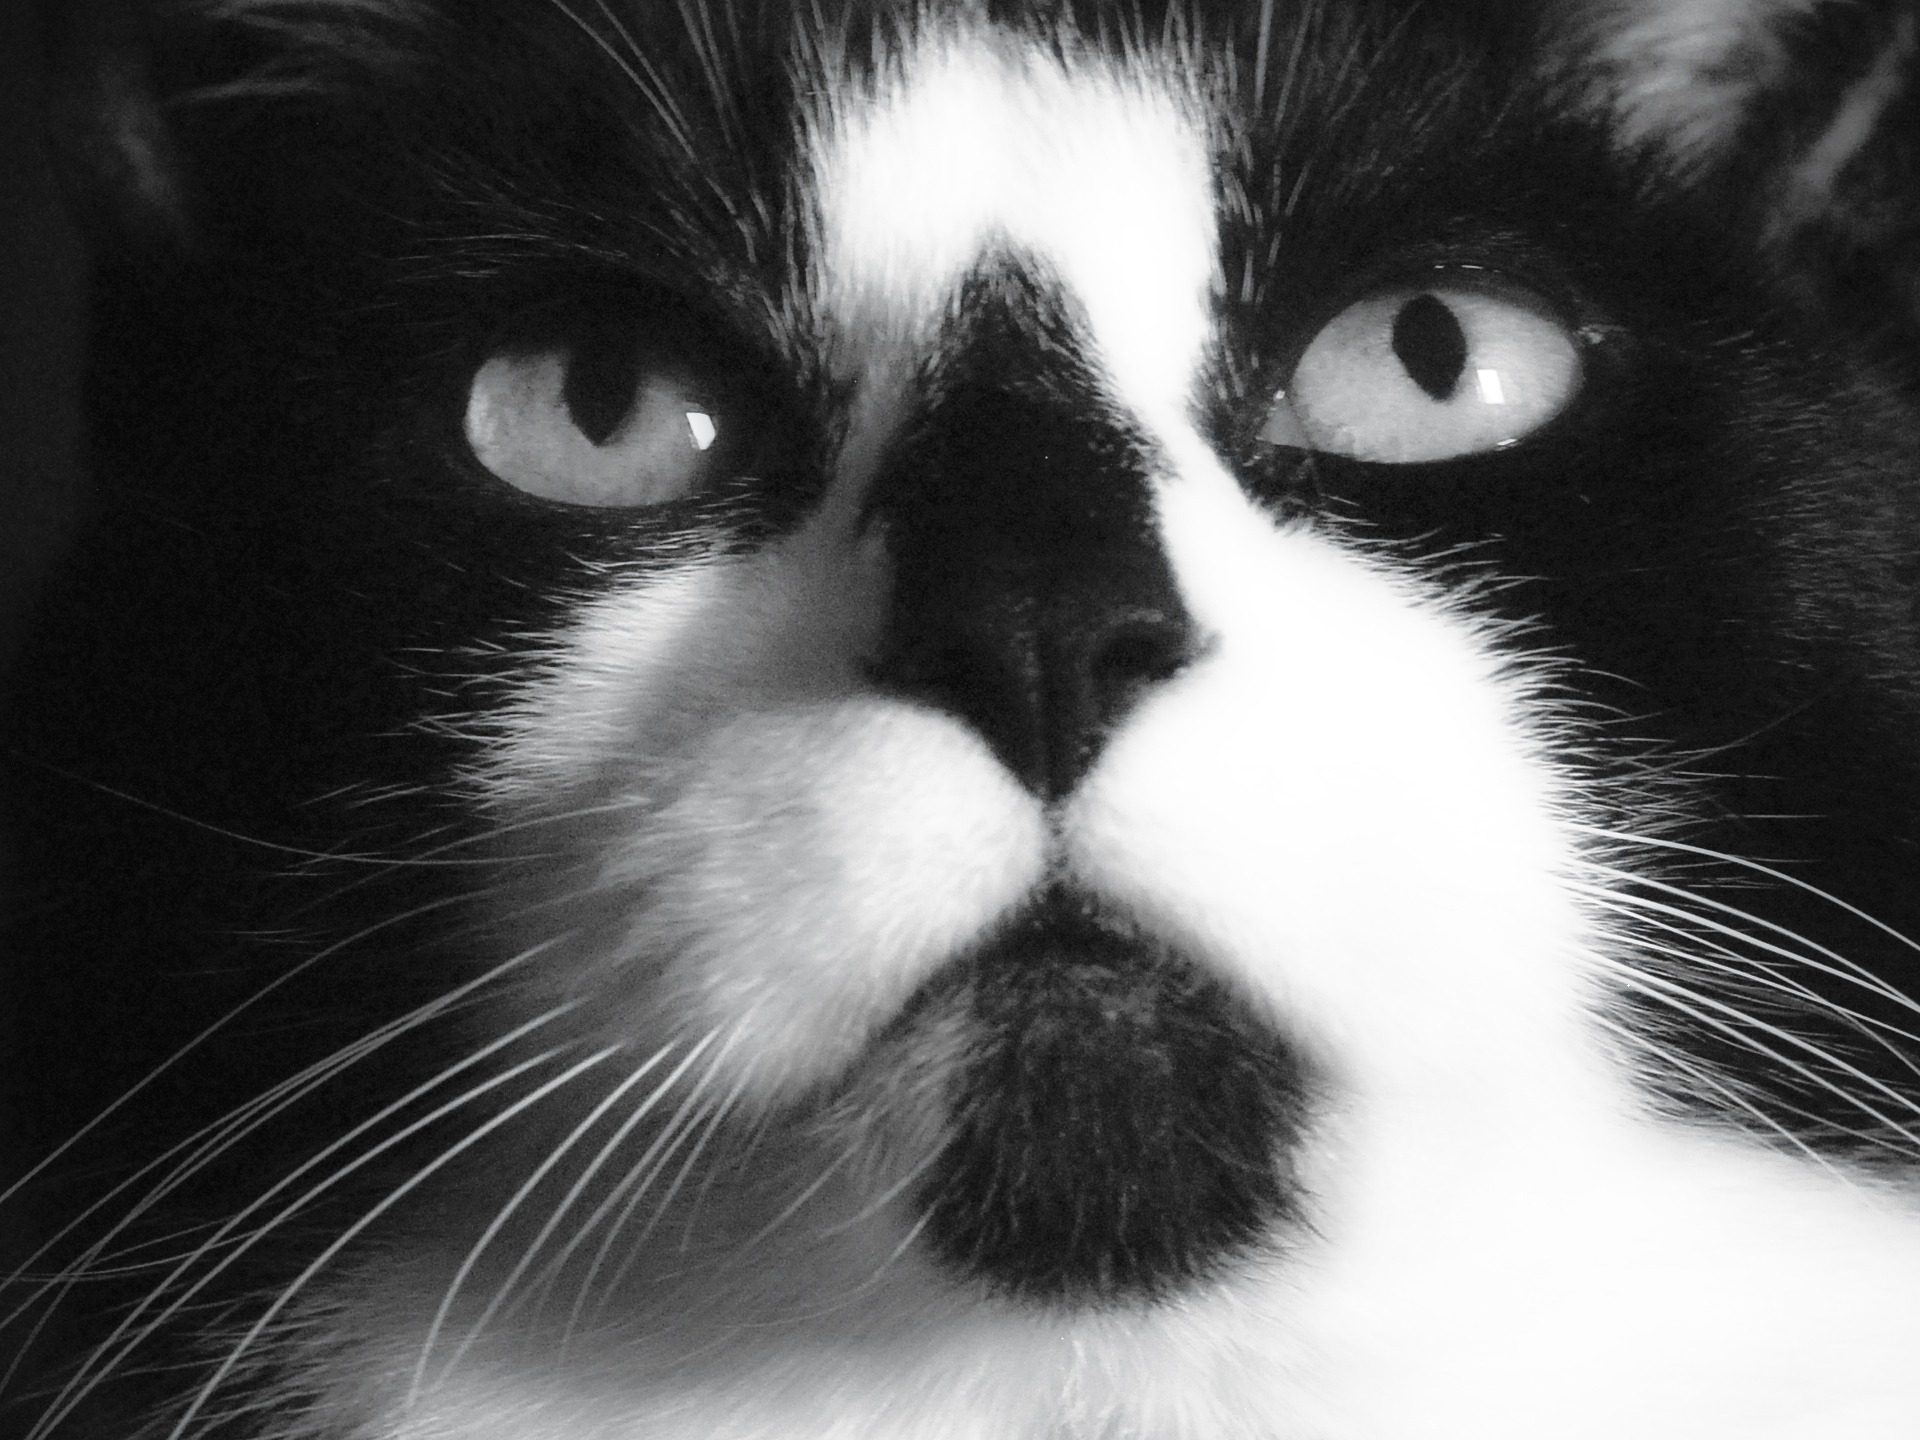
black and white, white, animal, pet, portrait, cat, mammal, black cat, black, monochrome, close up, face, nose, eyes, whiskers, eye, vertebrate, cute cat, monochrome photography, small to medium sized cats, cat like mammal, ghw, cat's